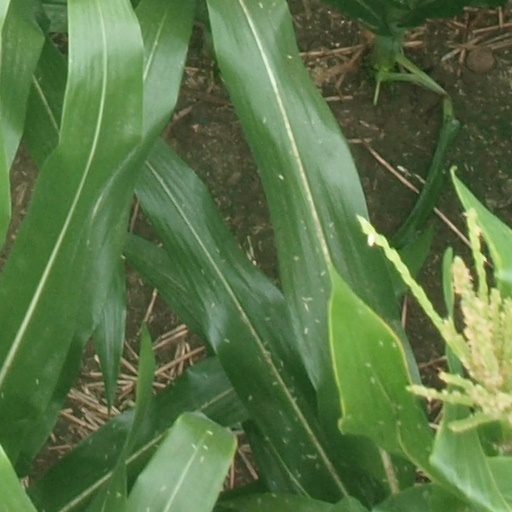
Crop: maize; corn